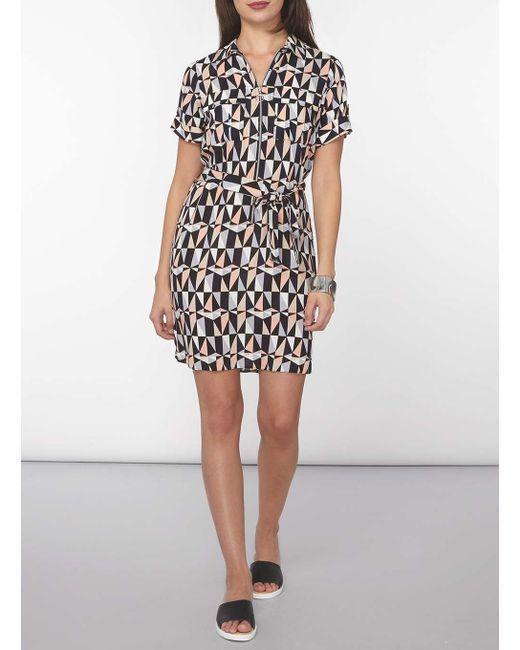
bedrucktes Button-Down-Minikleid mit kurzen Ärmeln